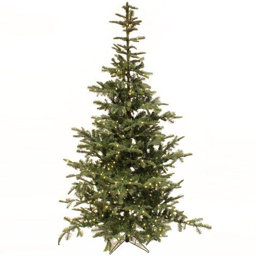
biological species * find out more about the great product at the image link .